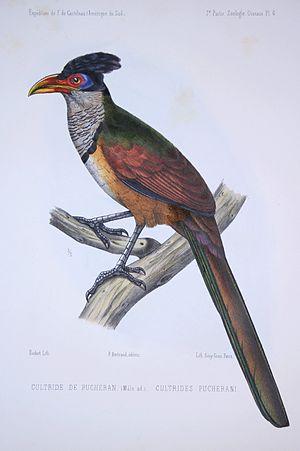
Le Géocoucou de Pucheran est une espèce de géocoucou, oiseau de la famille des Cuculidae. Son nom binominal et son nom normalisé français d'espèce rendent hommage à Jacques Pucheran, zoologiste et explorateur français.